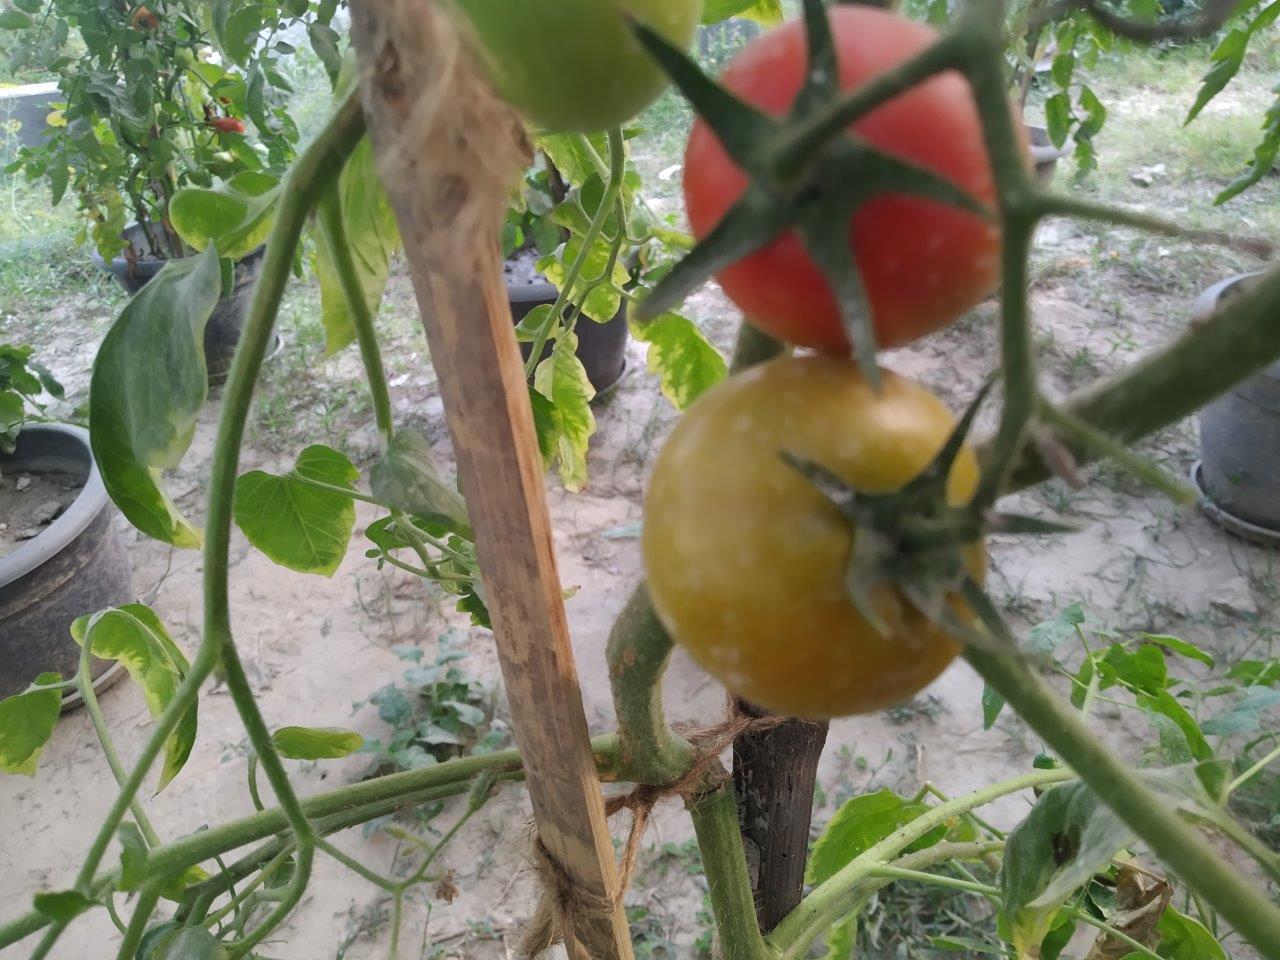
Maturity: Mature